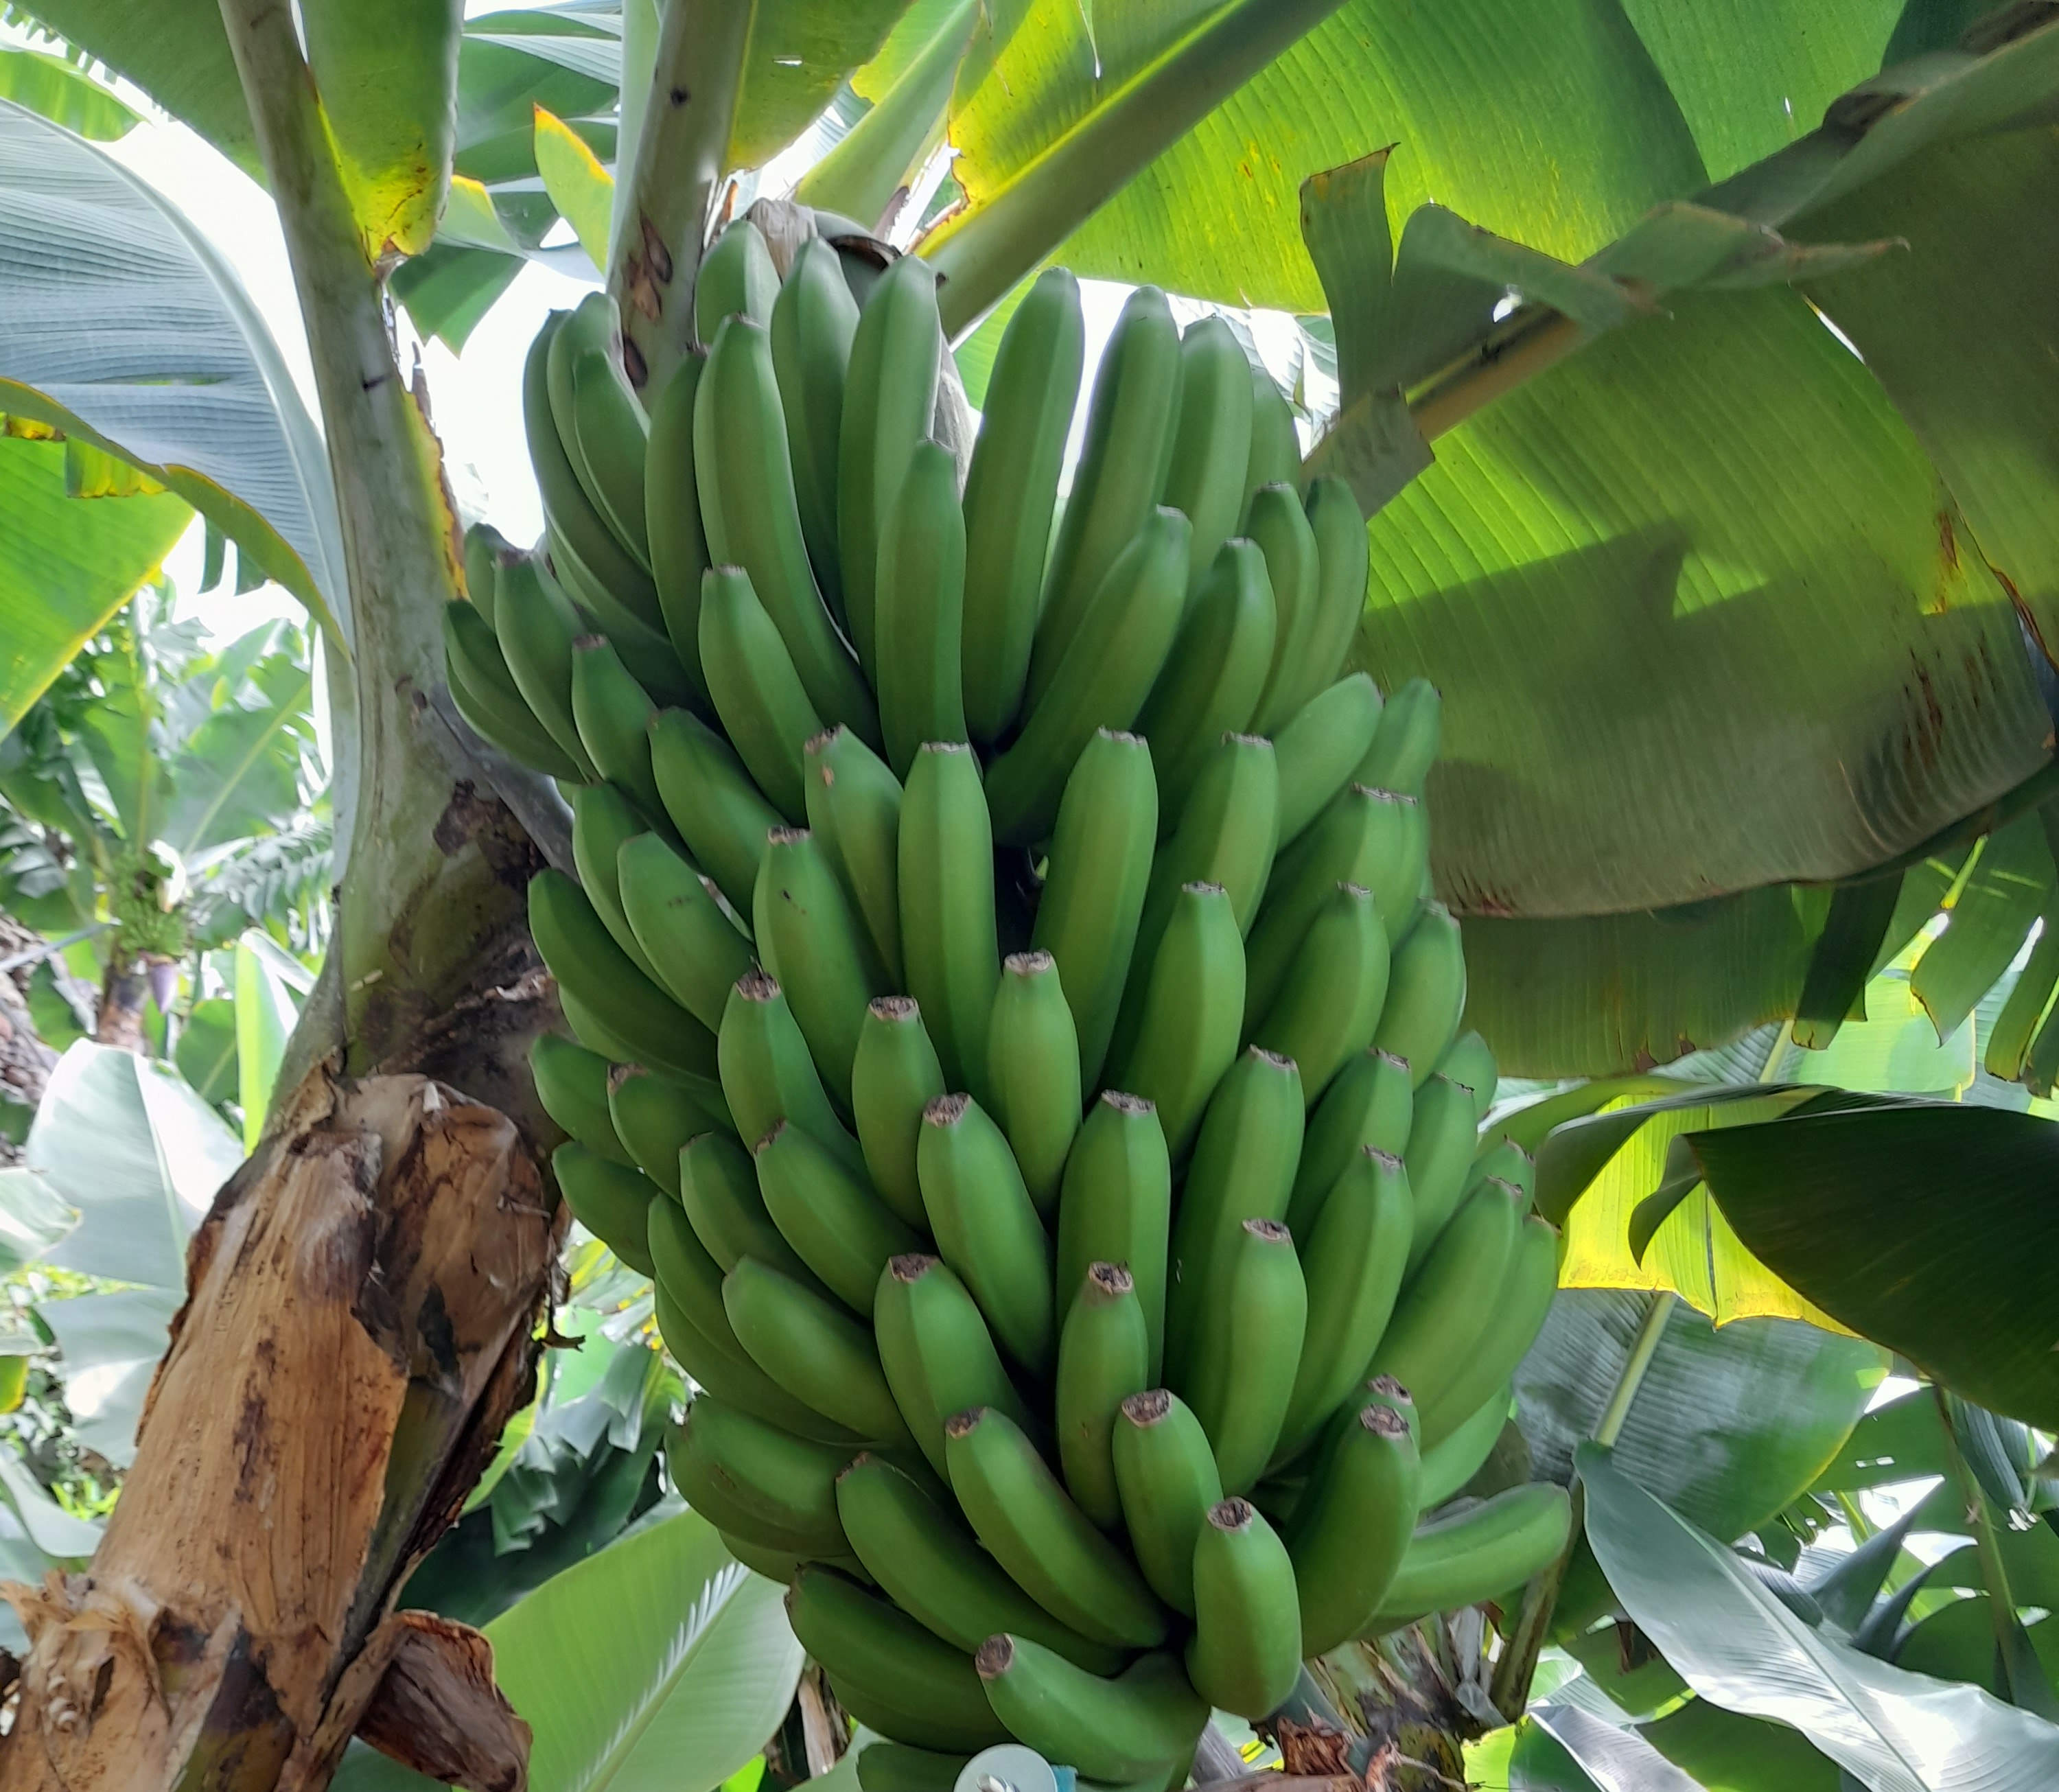
Label: Cut